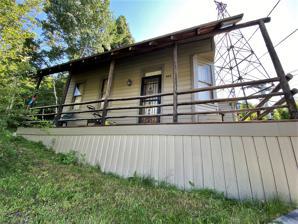
Building: Henry M. Hinsdill House
Country: United States of America
Year built: 1893
United States historic place Henry M. Hinsdill House U.S. National Register of Historic Places Henry M. Hinsdill House in 2023 Show map of Utah Show map of the United States Location 662 Norfolk St. Park City, Utah Coordinates 40°38′46″N 111°29′55″W / 40.64611°N 111.49861°W / 40.64611; -111.49861 ( Location per NRIS2013a ) Area less than one acre Built c.1893 MPS Mining Boom Era Houses TR NRHP reference No. 84002283 Added to NRHP July 12, 1984 The Henry M. Hinsdill House , at 662 Norfolk St. in Park City, Utah , was probably built around 1893.  It was listed on the National Register of Historic Places in 1984. It is a one-story variant of a hall and parlor plan house, with a gable roof. Unlike the typically symmetric facade of a hall and parlor house, this has two windows on one side of the front door and one on the other, with the latter set at an angle in the northwest corner of the house.  A porch across the front wraps around this corner.  Original porch balustrade and piers have been replaced. Map all coordinates using OpenStreetMap Download coordinates as: KML GPX (all coordinates) GPX (primary coordinates) GPX (secondary coordinates) Norfolk Street is no longer open for automobile traffic along its full original length;  south of 8th Street it becomes closed to traffic and appears to descend as a walkway on a diagonal down to Woodside Avenue, and then further down to Park Avenue.  The Hinsdill House may be the house located at 40°38′46″N 111°29′58″W / 40.646190°N 111.499316°W / 40.646190; -111.499316 ( Possible location of house ) . References